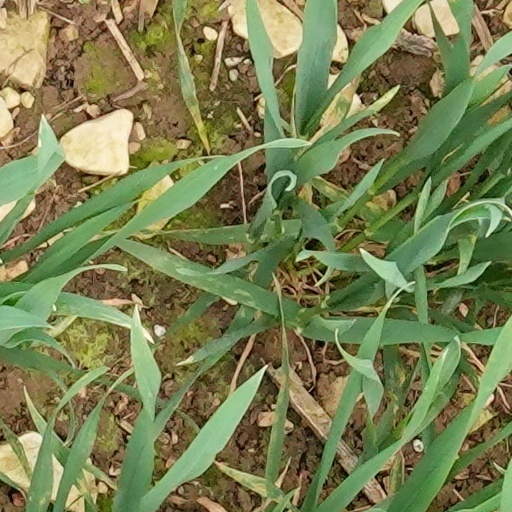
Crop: wheat